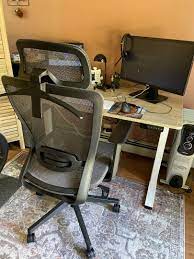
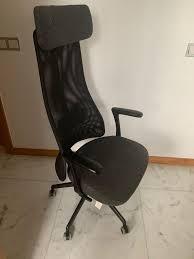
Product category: items_chair
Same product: no